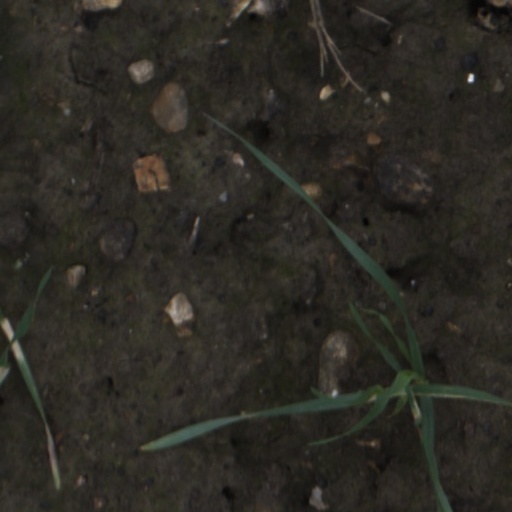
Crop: wheat